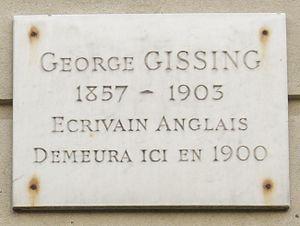
Plaque commémorative, 13 rue de Siam, Paris 16e. «
George Gissing /ˌdʒɔːdʒ ˈɡɪ.sɪŋ/ est un écrivain britannique, né le 22 novembre 1857 à Wakefield et mort le 28 décembre 1903 à Ispoure.
La rue de Siam est une voie du 16ᵉ arrondissement de Paris, en France.